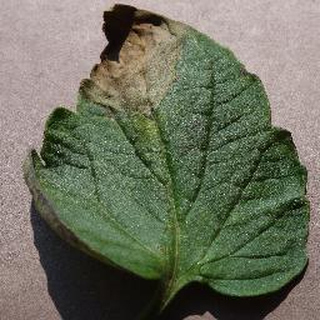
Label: tomato_late_blight